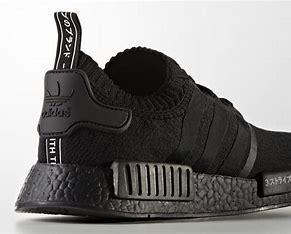
Brand: Adidas
Model: NMD_R1